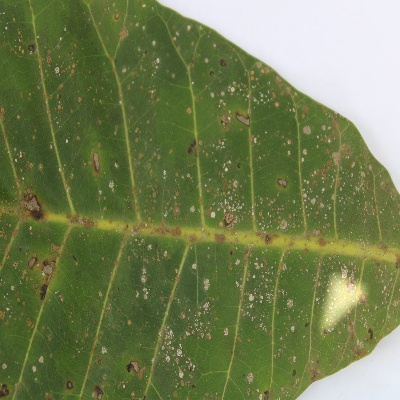
Crop: Cashew
Condition: red rust